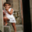
Label: girl